Hong Kong

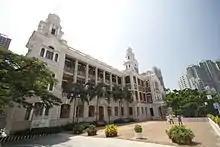
University of Hong Kong main building

The Census and Statistics Department estimated Hong Kong's population at 7,413,070 in 2021. The overwhelming majority (91.6%) is Han Chinese, most of whom are Taishanese, Teochew, Hakka, and other Cantonese peoples. The remaining 8.4% are non-ethnic Chinese minorities, primarily Filipinos, Indonesians, and South Asians. However, most Filipinos and Indonesians in Hong Kong are short-term workers. According to a 2021 thematic report by the Hong Kong government, after excluding foreign domestic helpers, the real number of non-Chinese ethnic minorities in the city was 301,344, or 4% of Hong Kong's population. About half the population have some form of British nationality, a legacy of colonial rule; 3.4 million residents have British National (Overseas) status, and 260,000 British citizens live in the territory. The vast majority also hold Chinese nationality, automatically granted to all ethnic Chinese residents at the handover. Headline population density exceeds 7,060 people/km, and is the fourth-highest in the world.